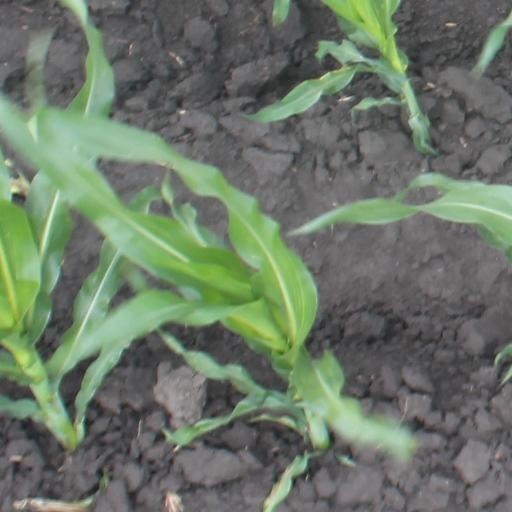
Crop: maize; corn